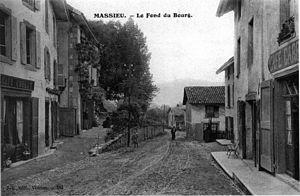
Massieu est une commune française située dans le département de l'Isère en région Auvergne-Rhône-Alpes et, autrefois rattachée à la province du Dauphiné.